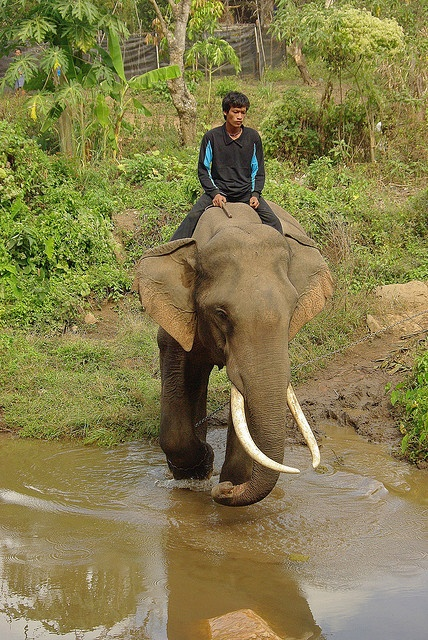
A man riding an elephant into the water
a man riding an elephant through the water
A man is riding on the back of an elephant.
an elephant with white tusks walking through the water
a man on an elephant moving on waters